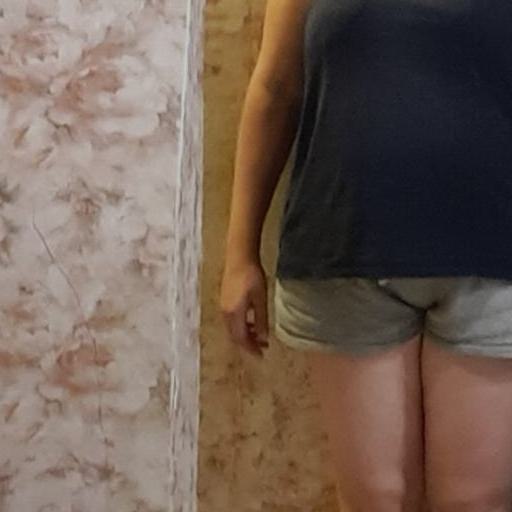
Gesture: no_gesture